Sparkling wine

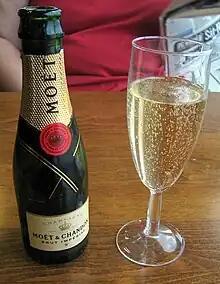
The transfer method is used to make small and large format bottles of sparkling wine, such as this split (quarter bottle) of champagne.

There are several methods used to carry out this secondary fermentation. The most well known is the "traditional" or ""champagne method"" where the base "cuvée" is bottled with a mixture of sugar and yeast. The introduction of a fresh yeast and food source (the sugar) triggers the fermentation process in the bottle that the wine will eventually be sold in. Through the process of riddling and eventually disgorgement, the dead yeast cells (called lees) are removed from the wine while still maintaining the dissolved carbon dioxide gas. A dosage mixture of fresh wine and some sugar syrup is used to adjust the sweetness level of the wine after it has been disgorged.